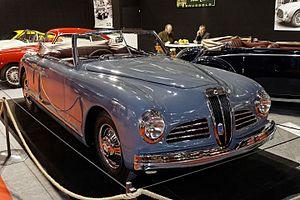
Lancia est un constructeur automobile italien fondé à Turin en 1906, il fait aujourd'hui partie du groupe italien Fiat Chrysler Automobiles.